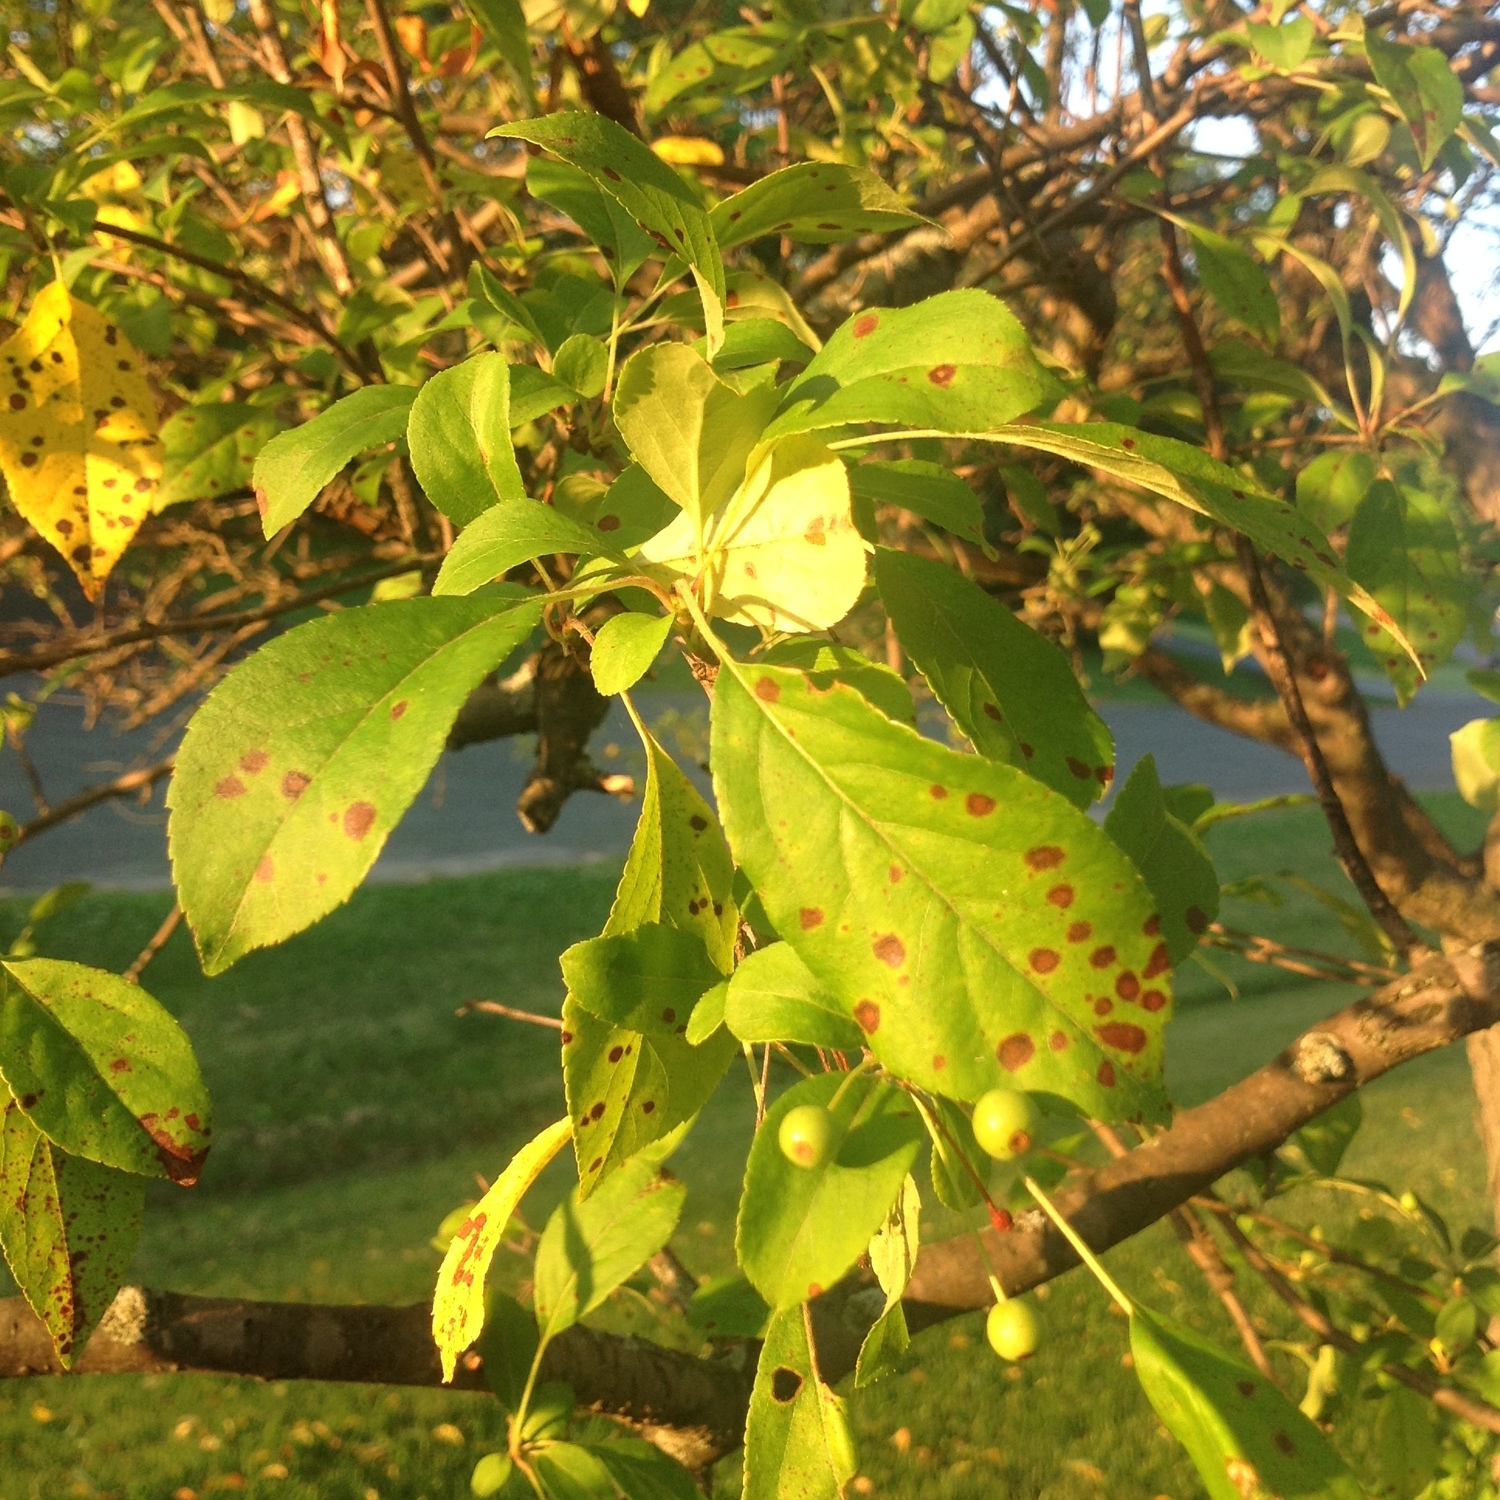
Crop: apple
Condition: scab